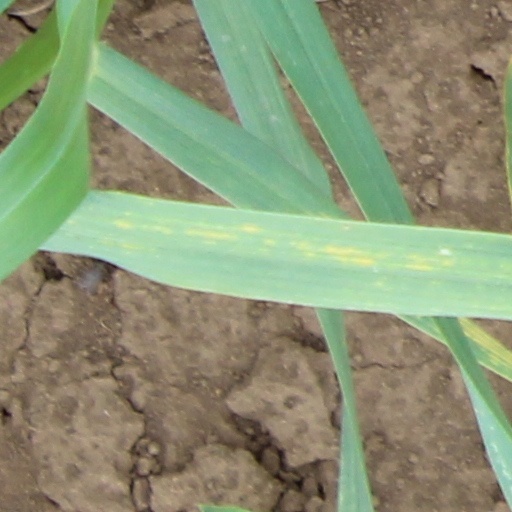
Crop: wheat